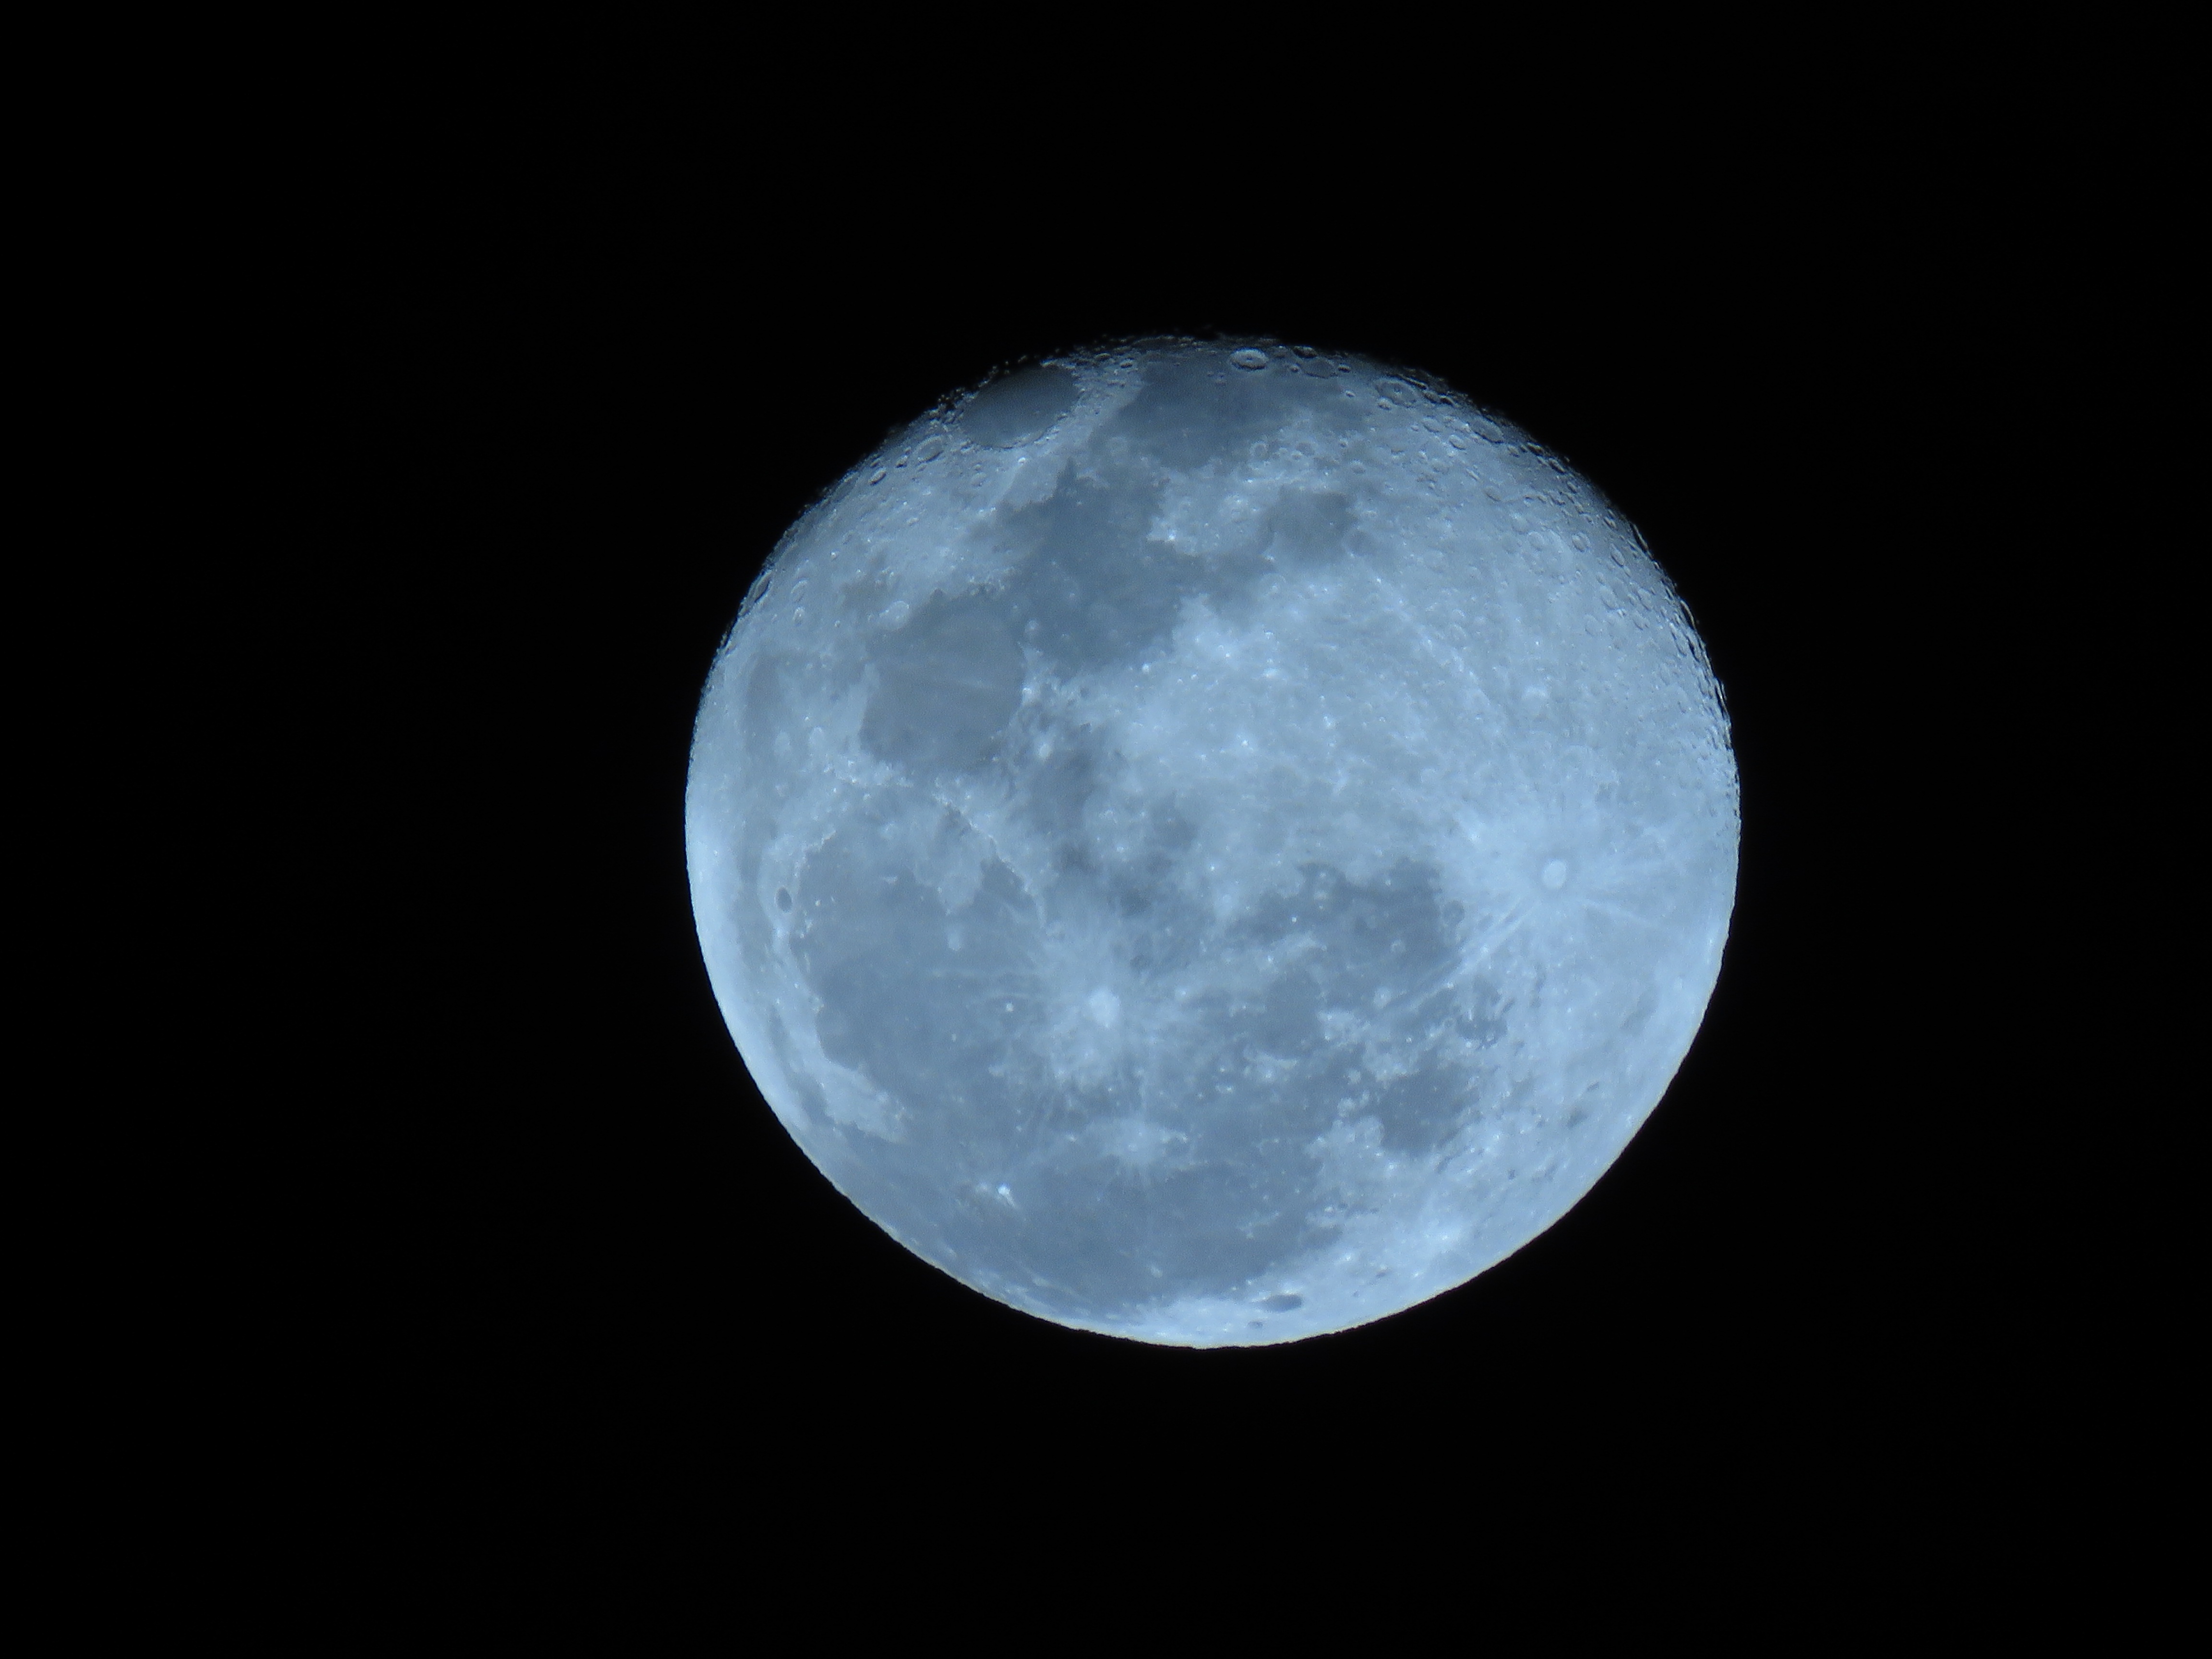
night, atmosphere, dark, moon, full moon, moonlight, circle, super moon, astronomy, nocturne, astronomical object, celestial event